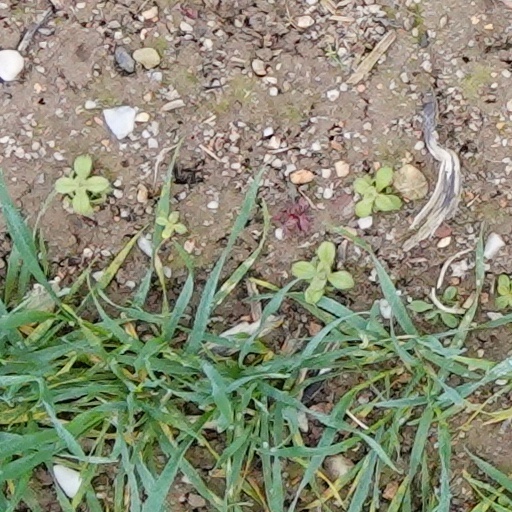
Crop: wheat